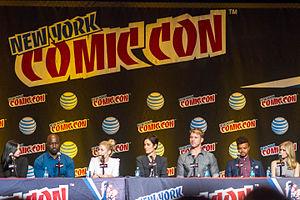
Marvel's Jessica Jones, ou simplement Jessica Jones, est une série télévisée américaine en 39 épisodes de 50–56 minutes, créée par Melissa Rosenberg. Elle a été diffusée du 20 novembre 2015 au 14 juin 2019 sur le service de vidéo à la demande Netflix. En France, elle est diffusée depuis le 22 février 2019 sur TF1 Séries Films.